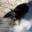
Label: deer